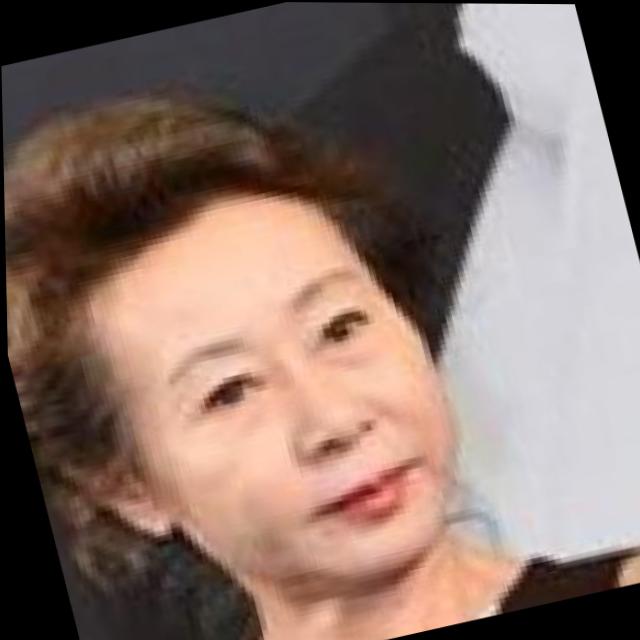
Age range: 45-64